RoboGeisha

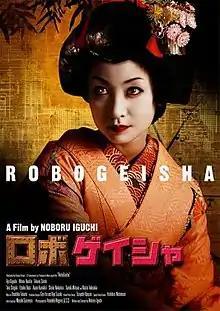
Release poster

is a 2009 Japanese sci-fi action B movie written and directed by Noboru Iguchi, visual effects directed by Tsuyoshi Kazuno, and special effects directed by Yoshihiro Nishimura. All three had previously worked together on "The Machine Girl", and Nishimura worked on "Tokyo Gore Police". The film premiered in theaters on October 3, 2009 and received generally negative reviews. The film's theme song is "Lost Control" by Art-School.